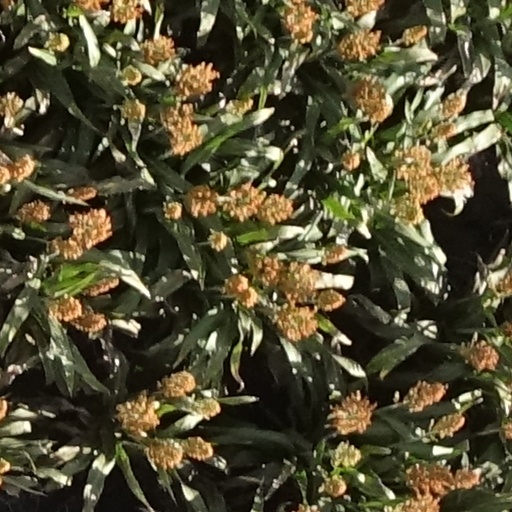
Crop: sorghum